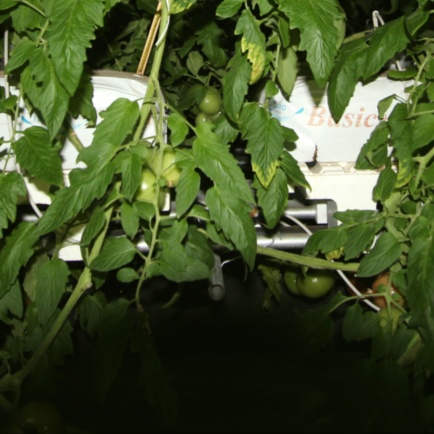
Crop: tomato